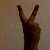
The image shows a hand gesture representing the number 2 in Indian Sign Language.